Hawkshaw the Detective

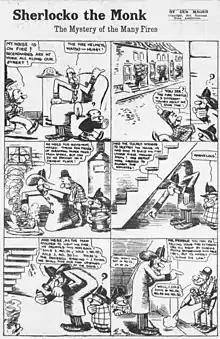
In this 1911 strip, Sherlocko solved the Mystery of the Many Fires

An earlier version of Sherlocko, entitled "Knocko the Monk," spawned a fad of nicknames ending in O, which prompted a vaudeville monologist named Art Fisher, while playing poker with four brothers who performed together, to give them all such names. One of the brothers got a name that belonged to one of the characters in the strip: Groucho, one of the monks. Fisher named the other brothers Harpo, Chicko (later re-spelled "Chico") and Gummo. At various times, however, the different Marx Brothers provided different reasons for the names, so "Knocko the Monk" may not, in fact, have been the inspiration.